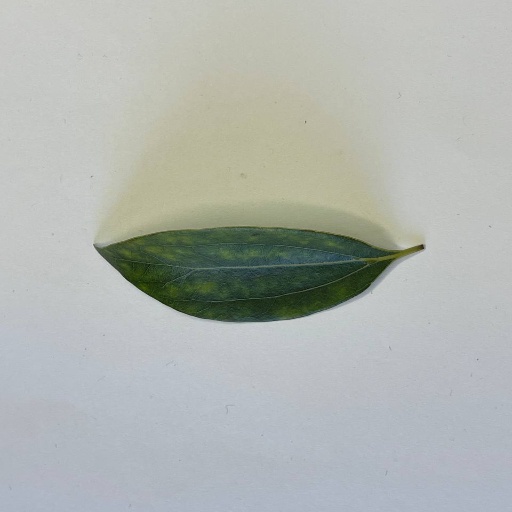
Species: Camphor
Leaf condition: Bacterial Spot